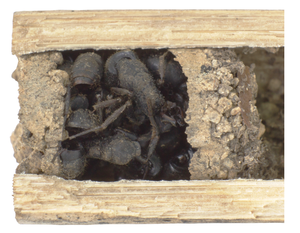
Deuteragenia ossarium est une espèce de guêpe, de la famille Pompilidae, découverte dans le sud-est de la Chine en 2014. Elle a été baptisée en référence à l'organisation des ossuaires, car la femelle construit son nid avec des cadavres de fourmis destinés à nourrir ses œufs, cadavres qu'elle place dans des cellules organisées en vestibules ou cellules vestibulaires.